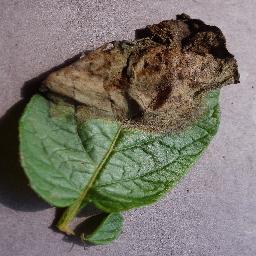
Label: Potato___Late_blight